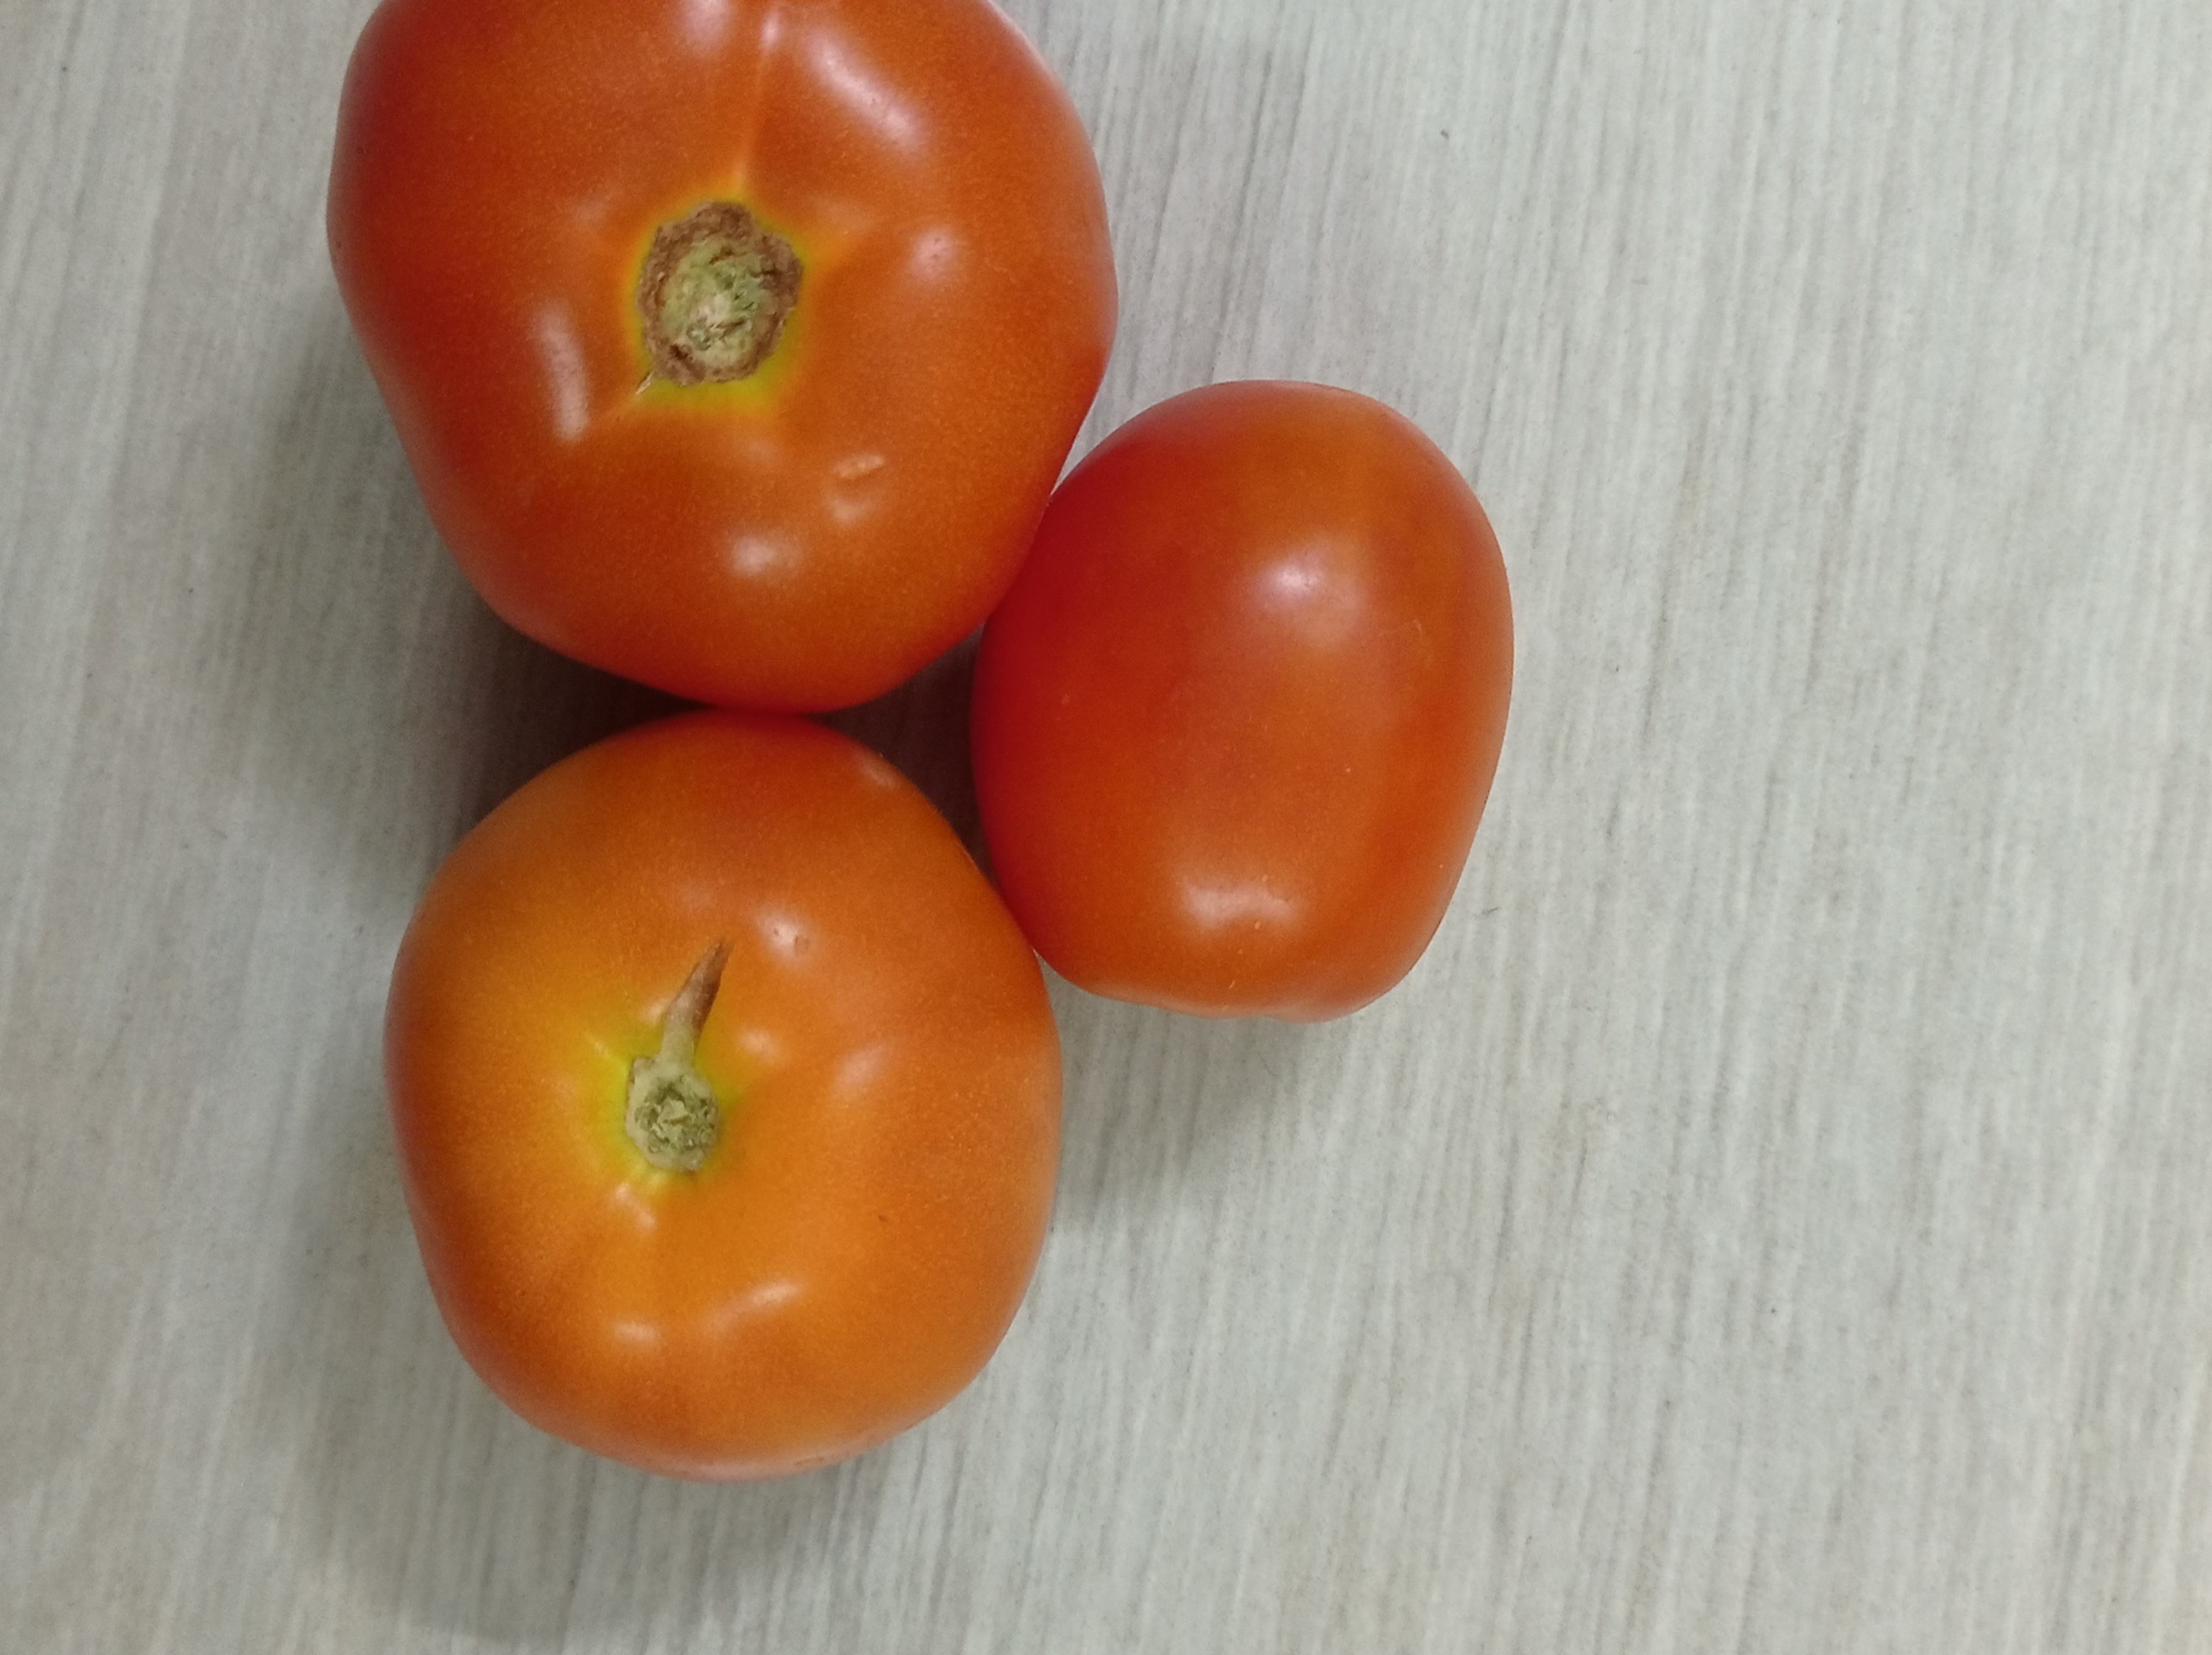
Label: Fresh